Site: brandenburg
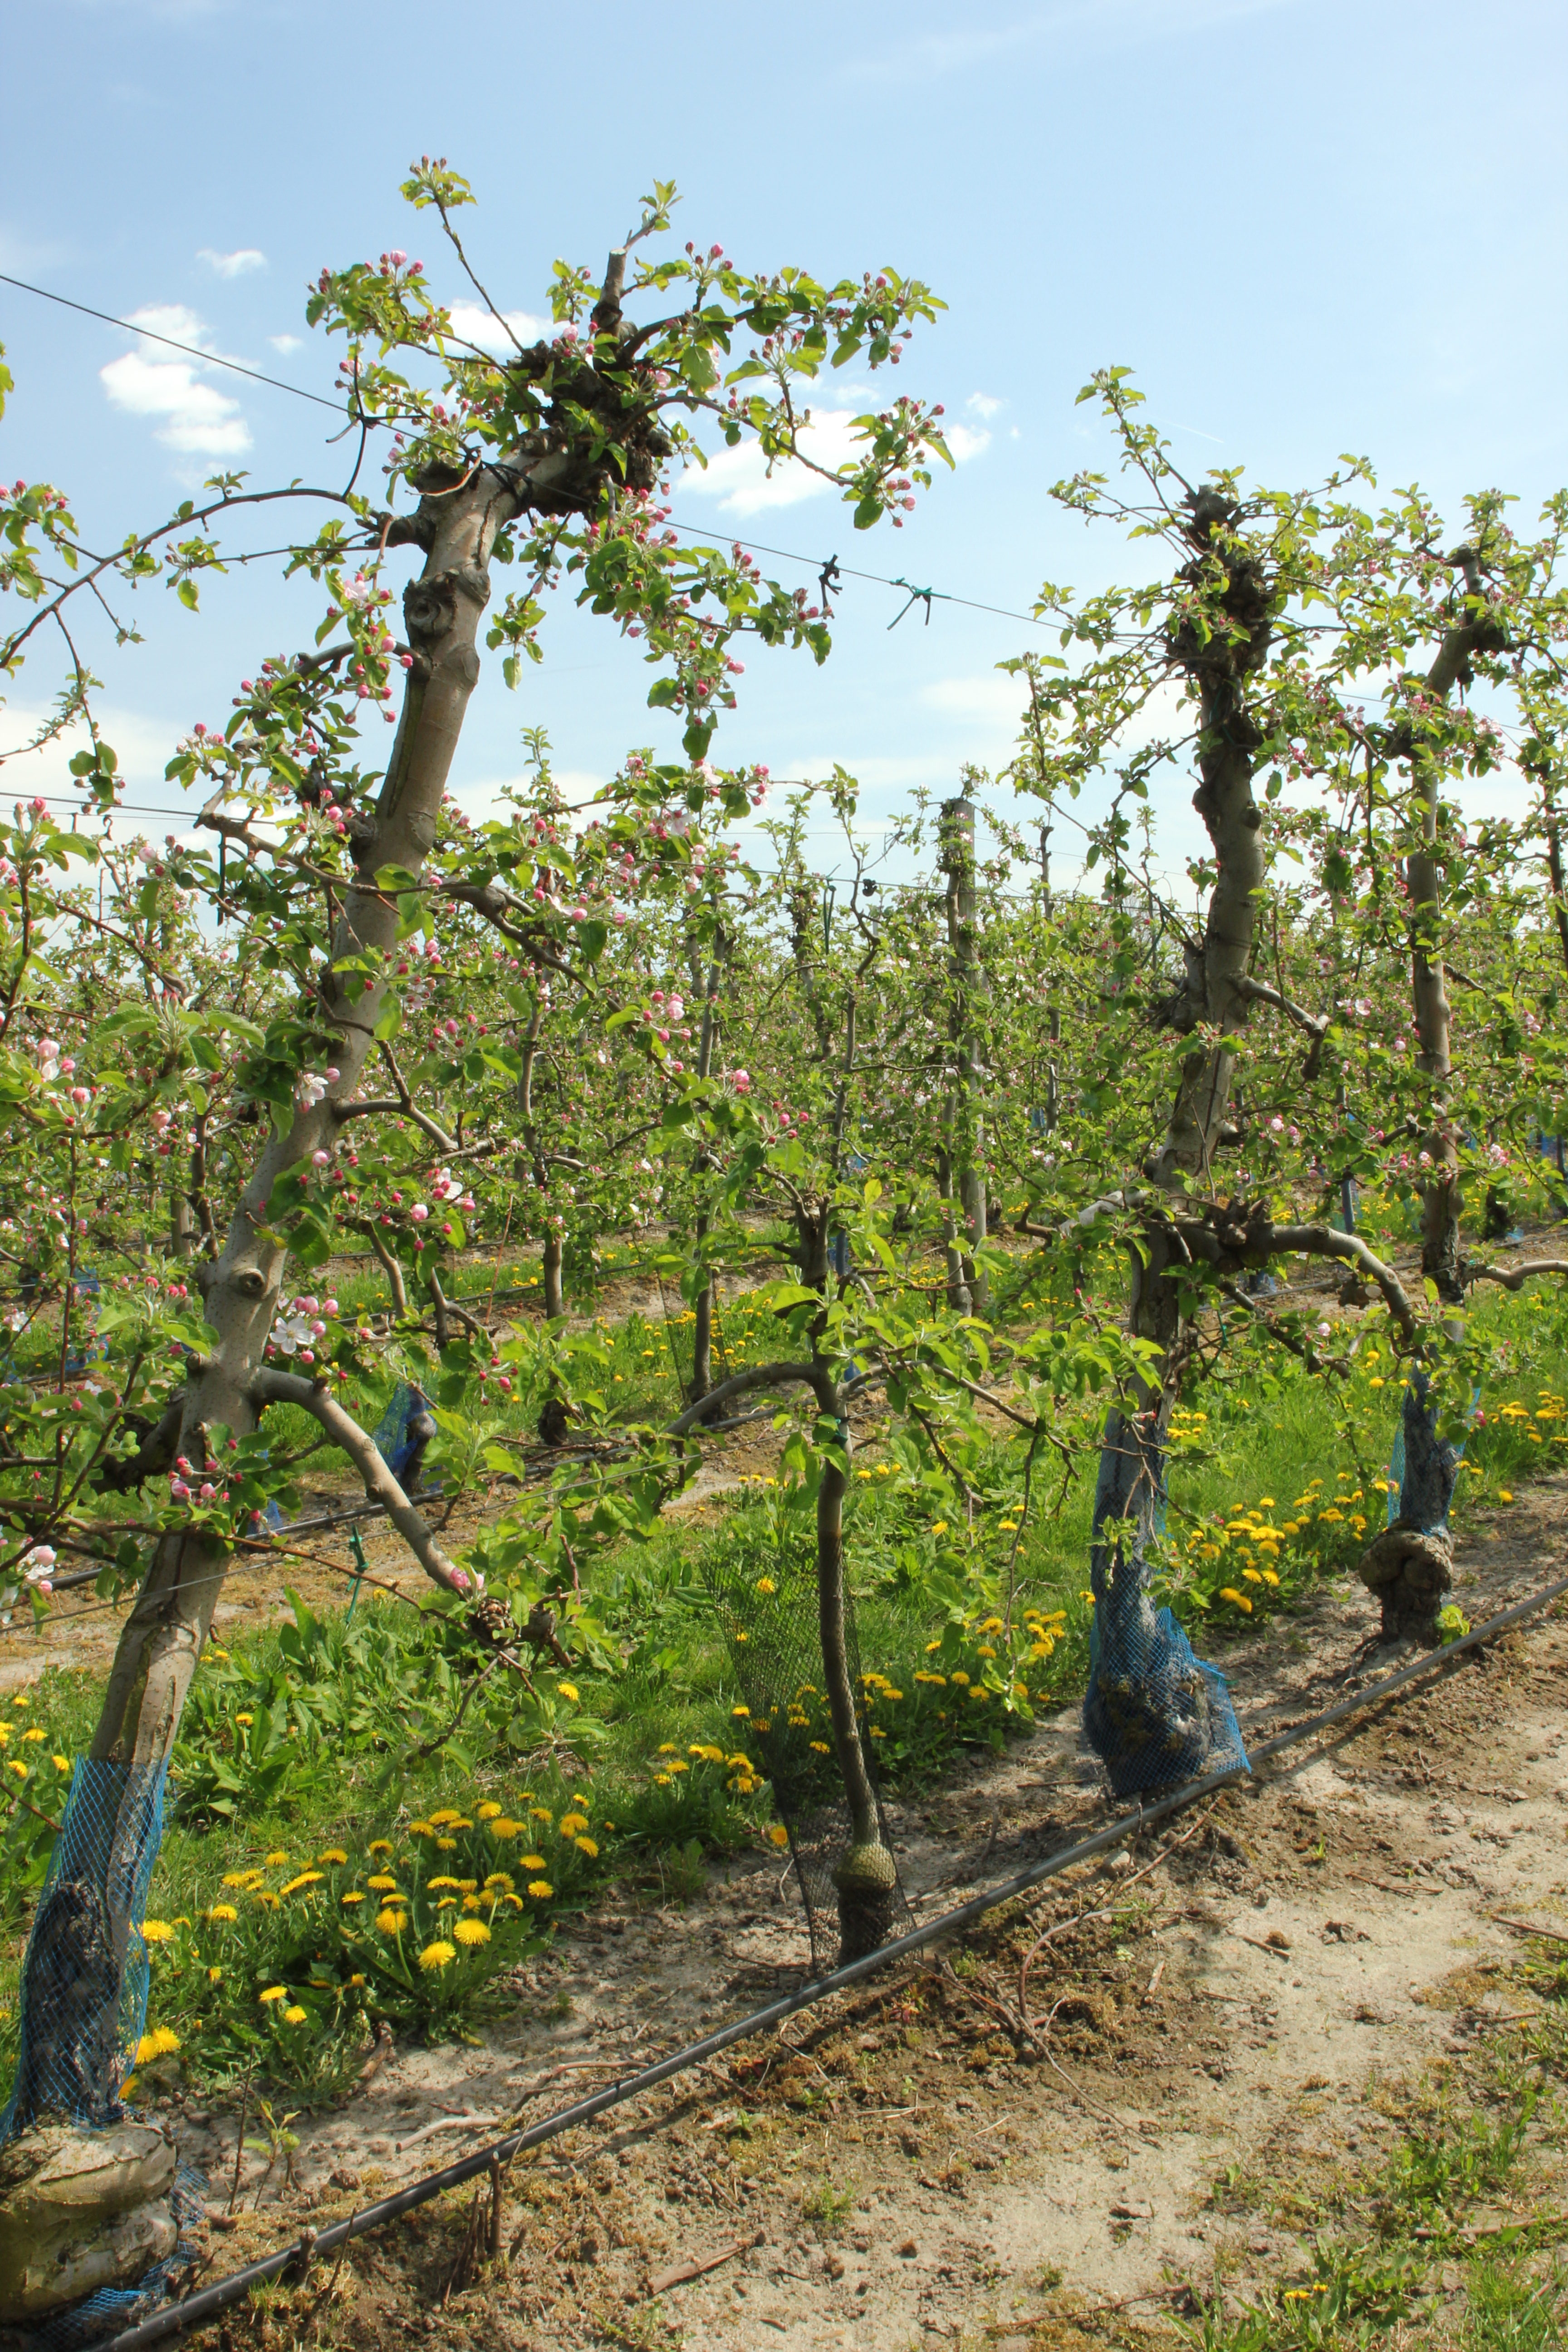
Growth stage (BBCH 57): Inflorescence emergence